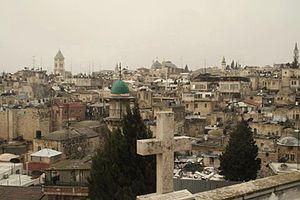
Jérusalem prononcé en français : /ʒe.ʁy.za.lɛm/ est une ville du Proche-Orient que les Israéliens ont érigée en capitale, que les Palestiniens souhaiteraient comme capitale et qui tient une place centrale dans les religions juive, chrétienne et musulmane.